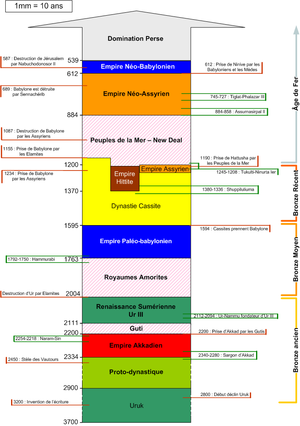
Une chronologie très synthétisée des différentes périodes de dominations exercées sur la Mésopotamie, d'Uruk à la domination Perse.
L'histoire de la Mésopotamie débute avec le développement des communautés sédentaires dans le nord de la Mésopotamie au début du Néolithique, et s'achève dans l'Antiquité tardive. Elle est reconstituée grâce à l'analyse des fouilles archéologiques des sites de cette région, et à partir du IVᵉ millénaire av. J.‑C. par des textes écrits essentiellement sur des tablettes d'argile, la Mésopotamie étant l'une des premières civilisations à inventer l'écriture, avec l’Égypte antique.
La chronologie du Proche-Orient ancien constitue le cadre dans lequel s'inscrivent les dates des différents événements, des règnes et des dynasties du Proche-Orient ancien.